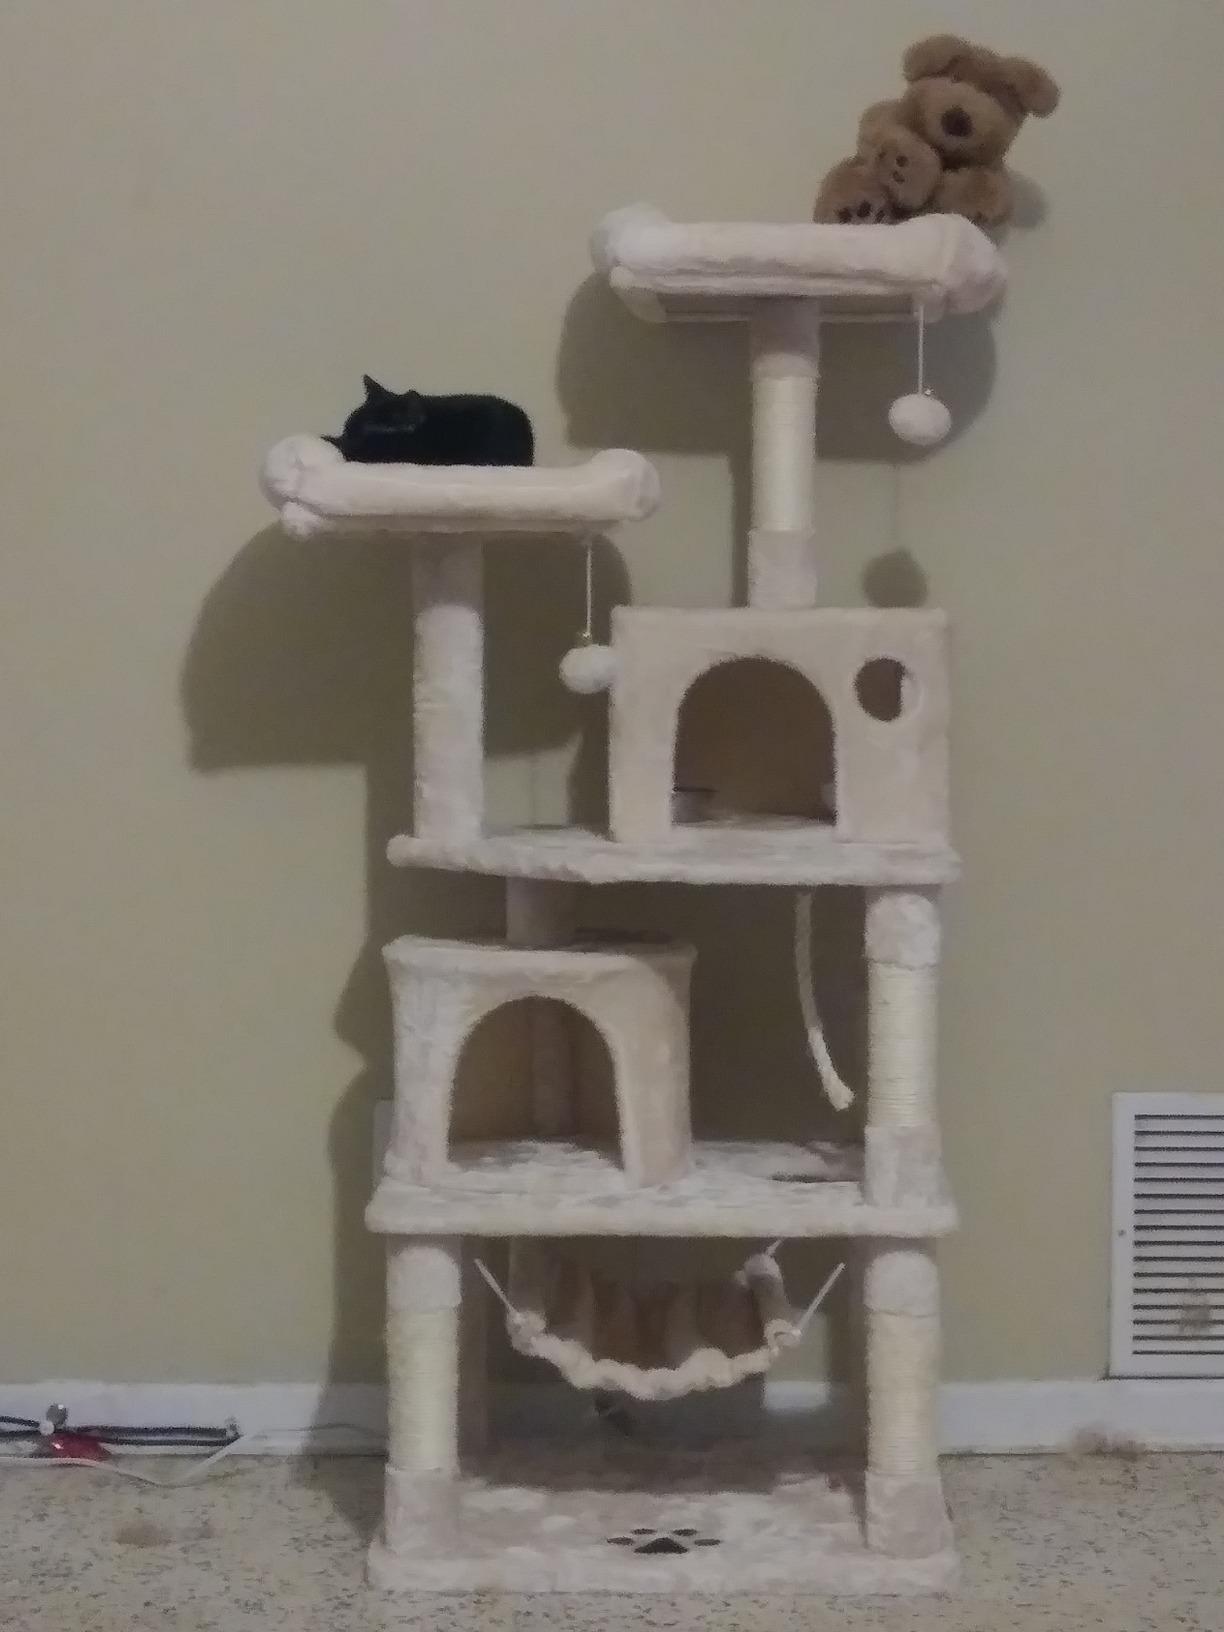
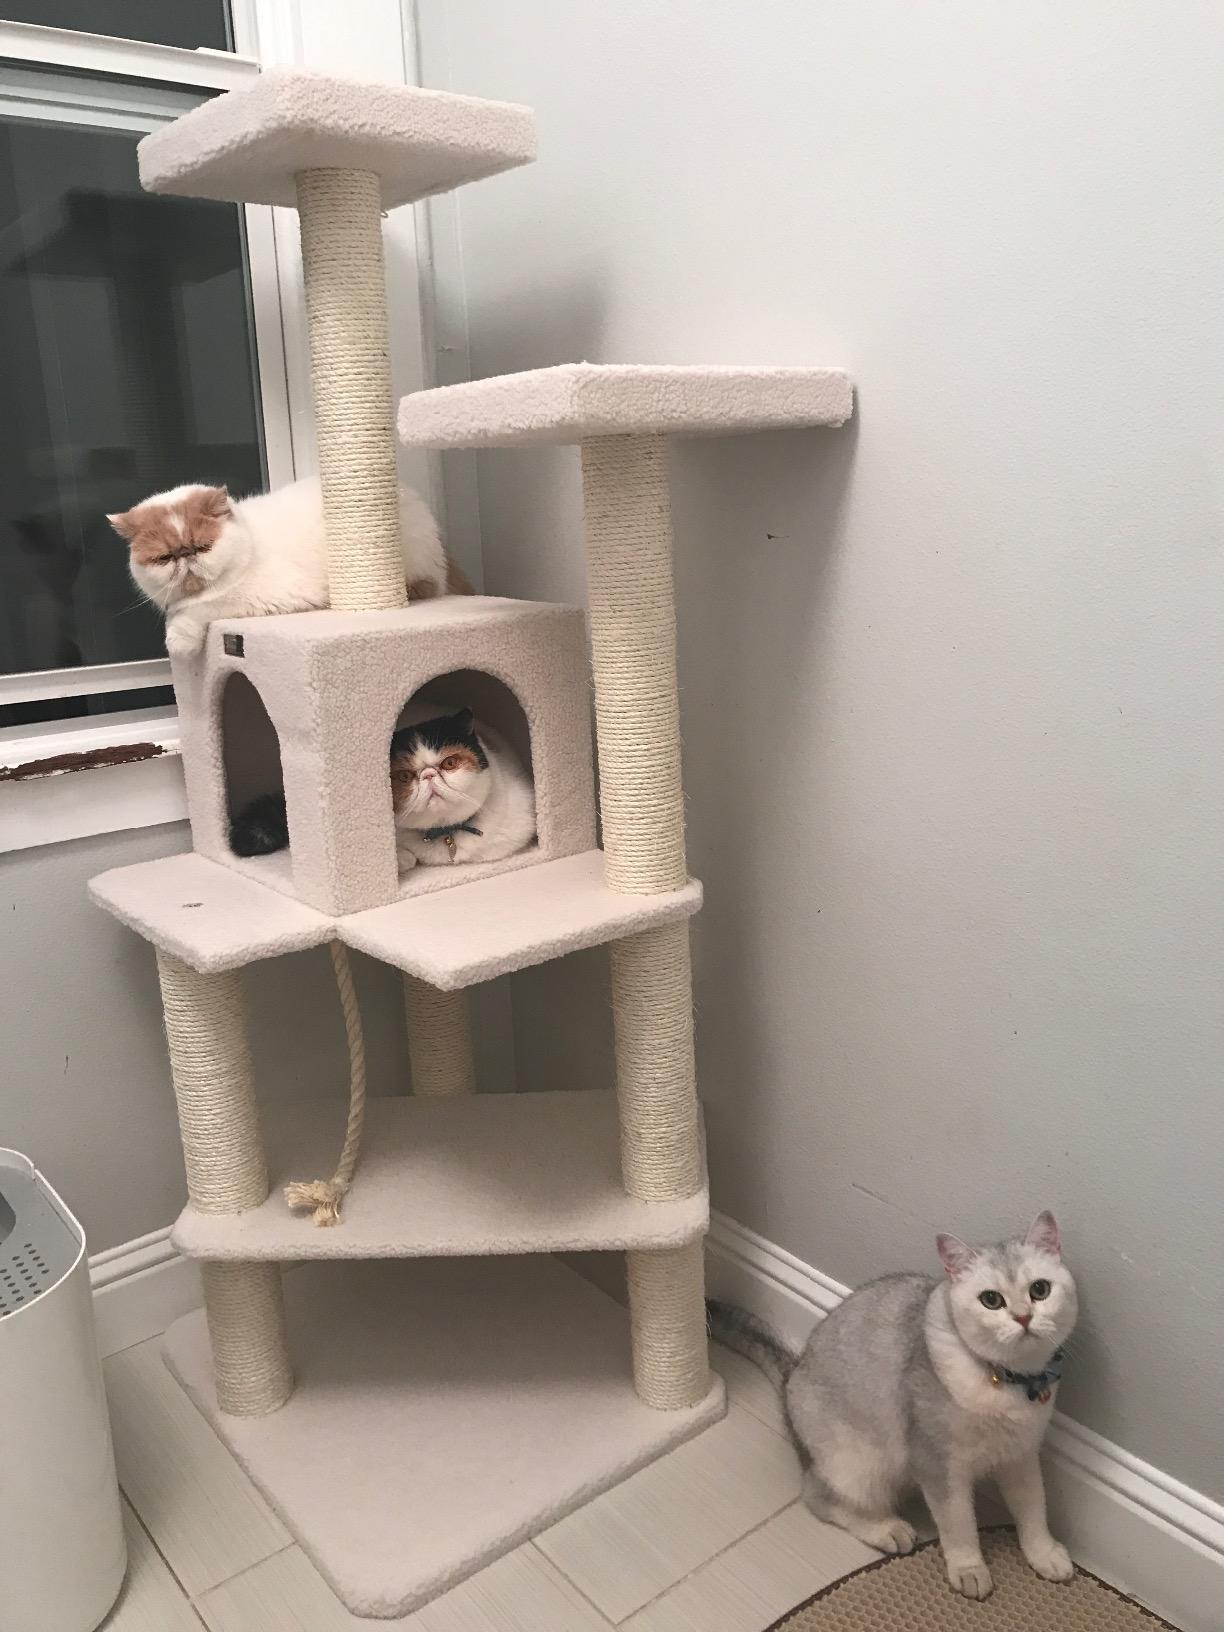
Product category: items_cat tree
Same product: no